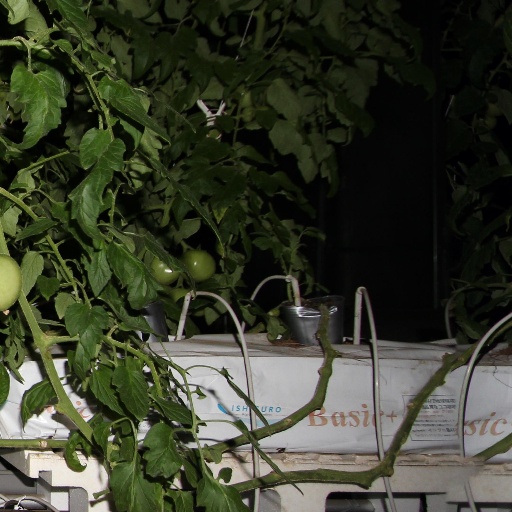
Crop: tomato